George Lambert, 1st Viscount Lambert

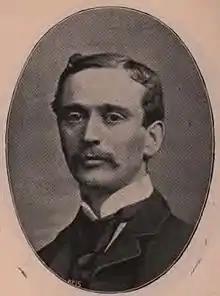
George Lambert c1895

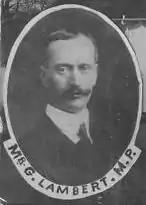
George Lambert c1910

Lambert was born in South Tawton in Devon, on 25 June 1866, the son of George Lambert Gorwyn and his wife, Grace Howard.